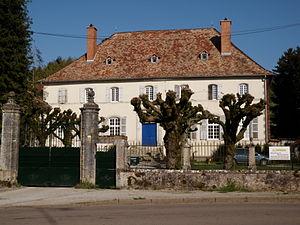
Façade principale
la liste des châteaux des Vosges recense de manière non exhaustive les châteaux, maisons fortes, mottes castales, situés dans le département français des Vosges. Il est fait état des inscriptions et classements au titre des monuments historiques.
Charles Nicolas Joseph de Lavaulx de Sommerécourt né à Sommerécourt de Gabriel de Lavaulx et de Catherine de Lavaulx de Vrécourt, cousine de son mari, est un aristocrate lorrain, officier de la Marine royale française.
Le château de Pompierre est un château de la commune de Pompierre à l'ouest du département des Vosges en région Lorraine.